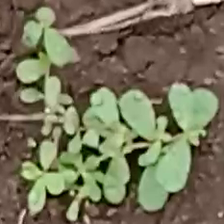
Weed species: Graceful_Sandmart_(Euphorbia hypericifolia)